St. Johns Town Center

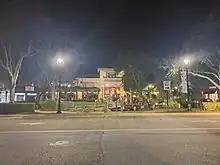
The center of the St. Johns Town Center at night with Maggiano's Little Italy notably on the front

A expansion was opened to the public on October 26, 2007. It consists of about 40 retailers and 4 restaurants. Some of the tenants of this expansion include Aldo, Barnes & Noble, Brooks Brothers, Clarks, Coach, Lacoste, Louis Vuitton, MAC Cosmetics, Pottery Barn, Swarovski, Talbots, Tommy Bahama, Urban Outfitters, and West Elm. In 2008 True Religion, Kate Spade, The Capital Grille and J. Alexander's were opened.